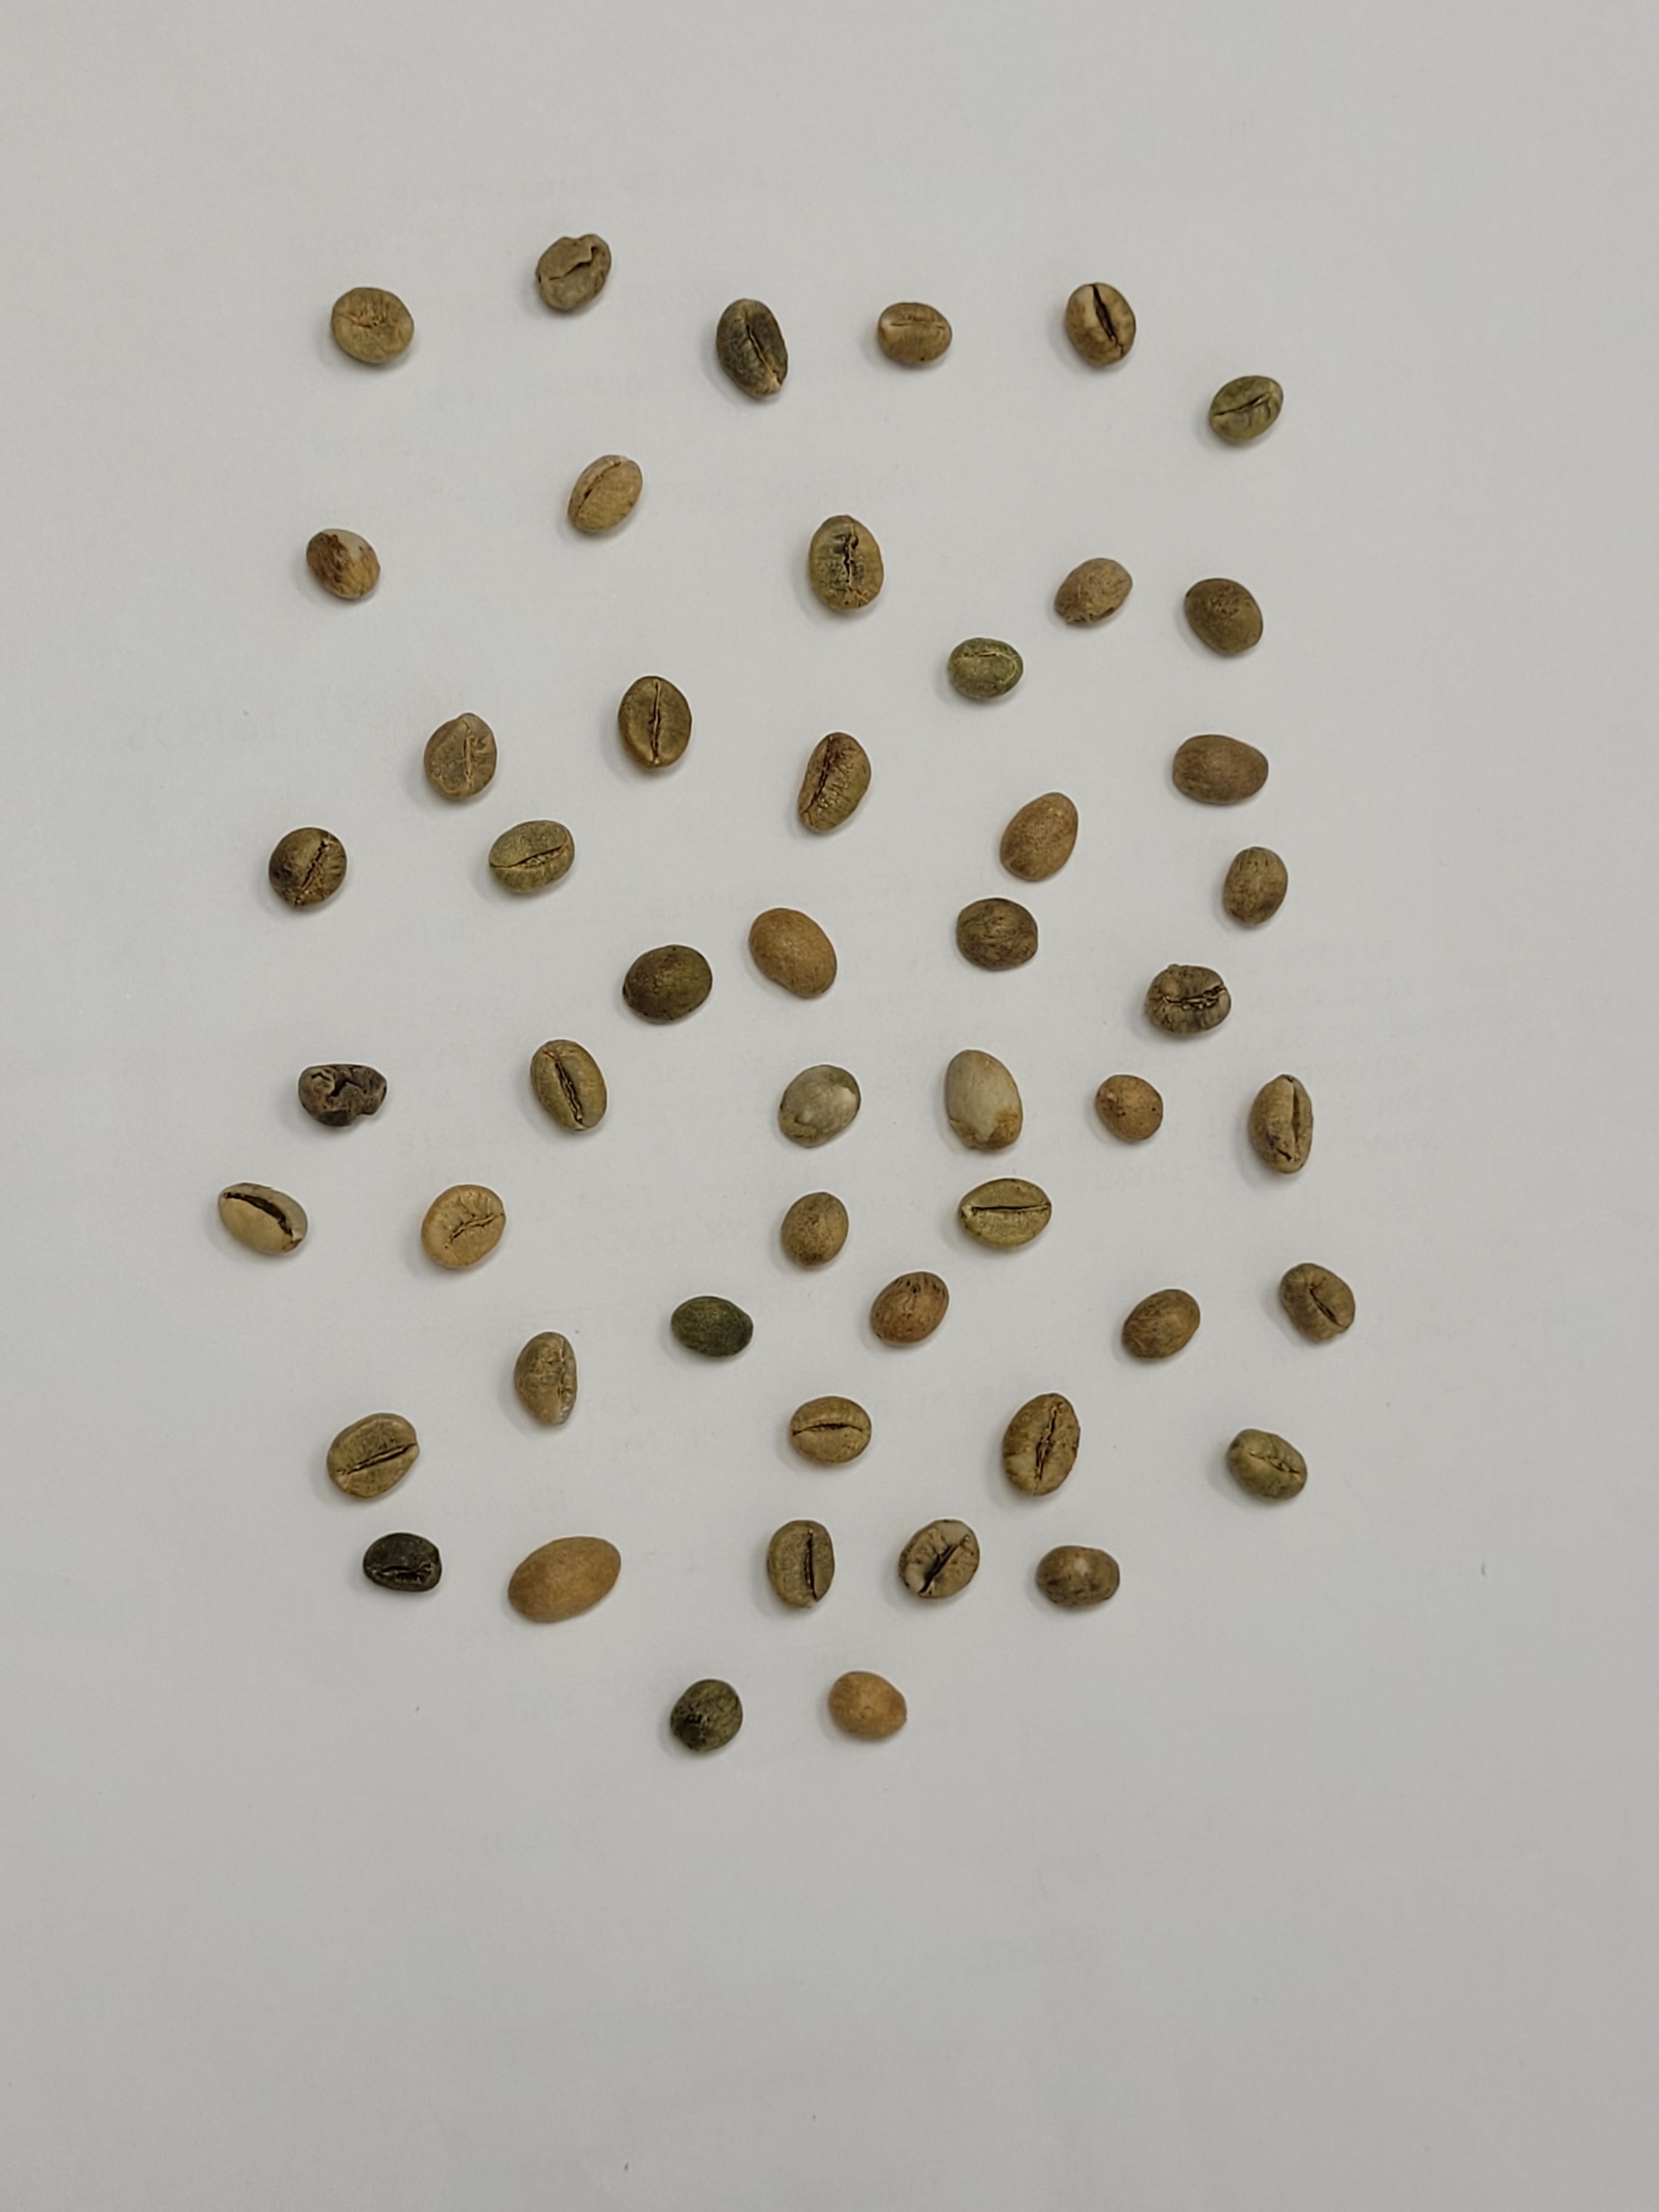
Coffee bean quality grade: PB-II